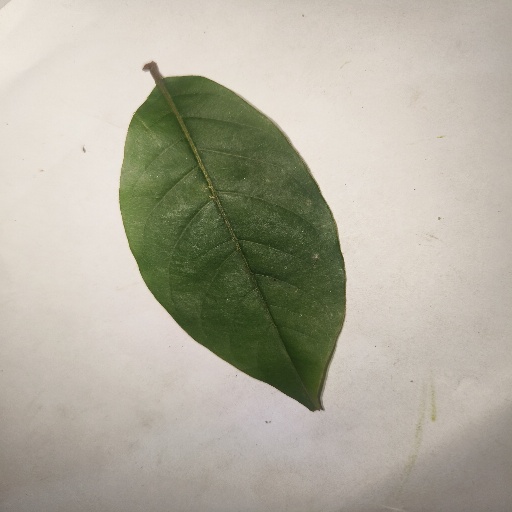
Species: HariTaki
Leaf condition: Healthy Leaf